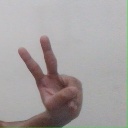
अक्षर: ऐ